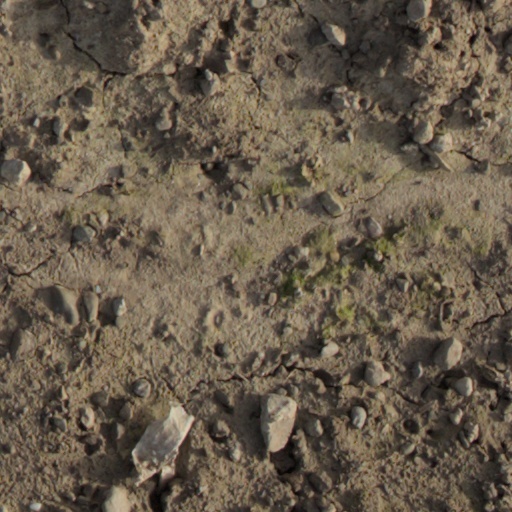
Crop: wheat